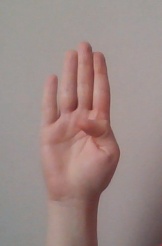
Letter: kaaf